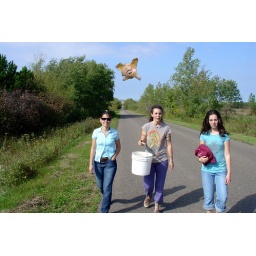
Returning from giving the horses a bucket of apples, suddenly we were attached by a flying Pignata.